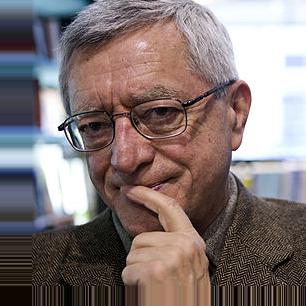
Age: 70